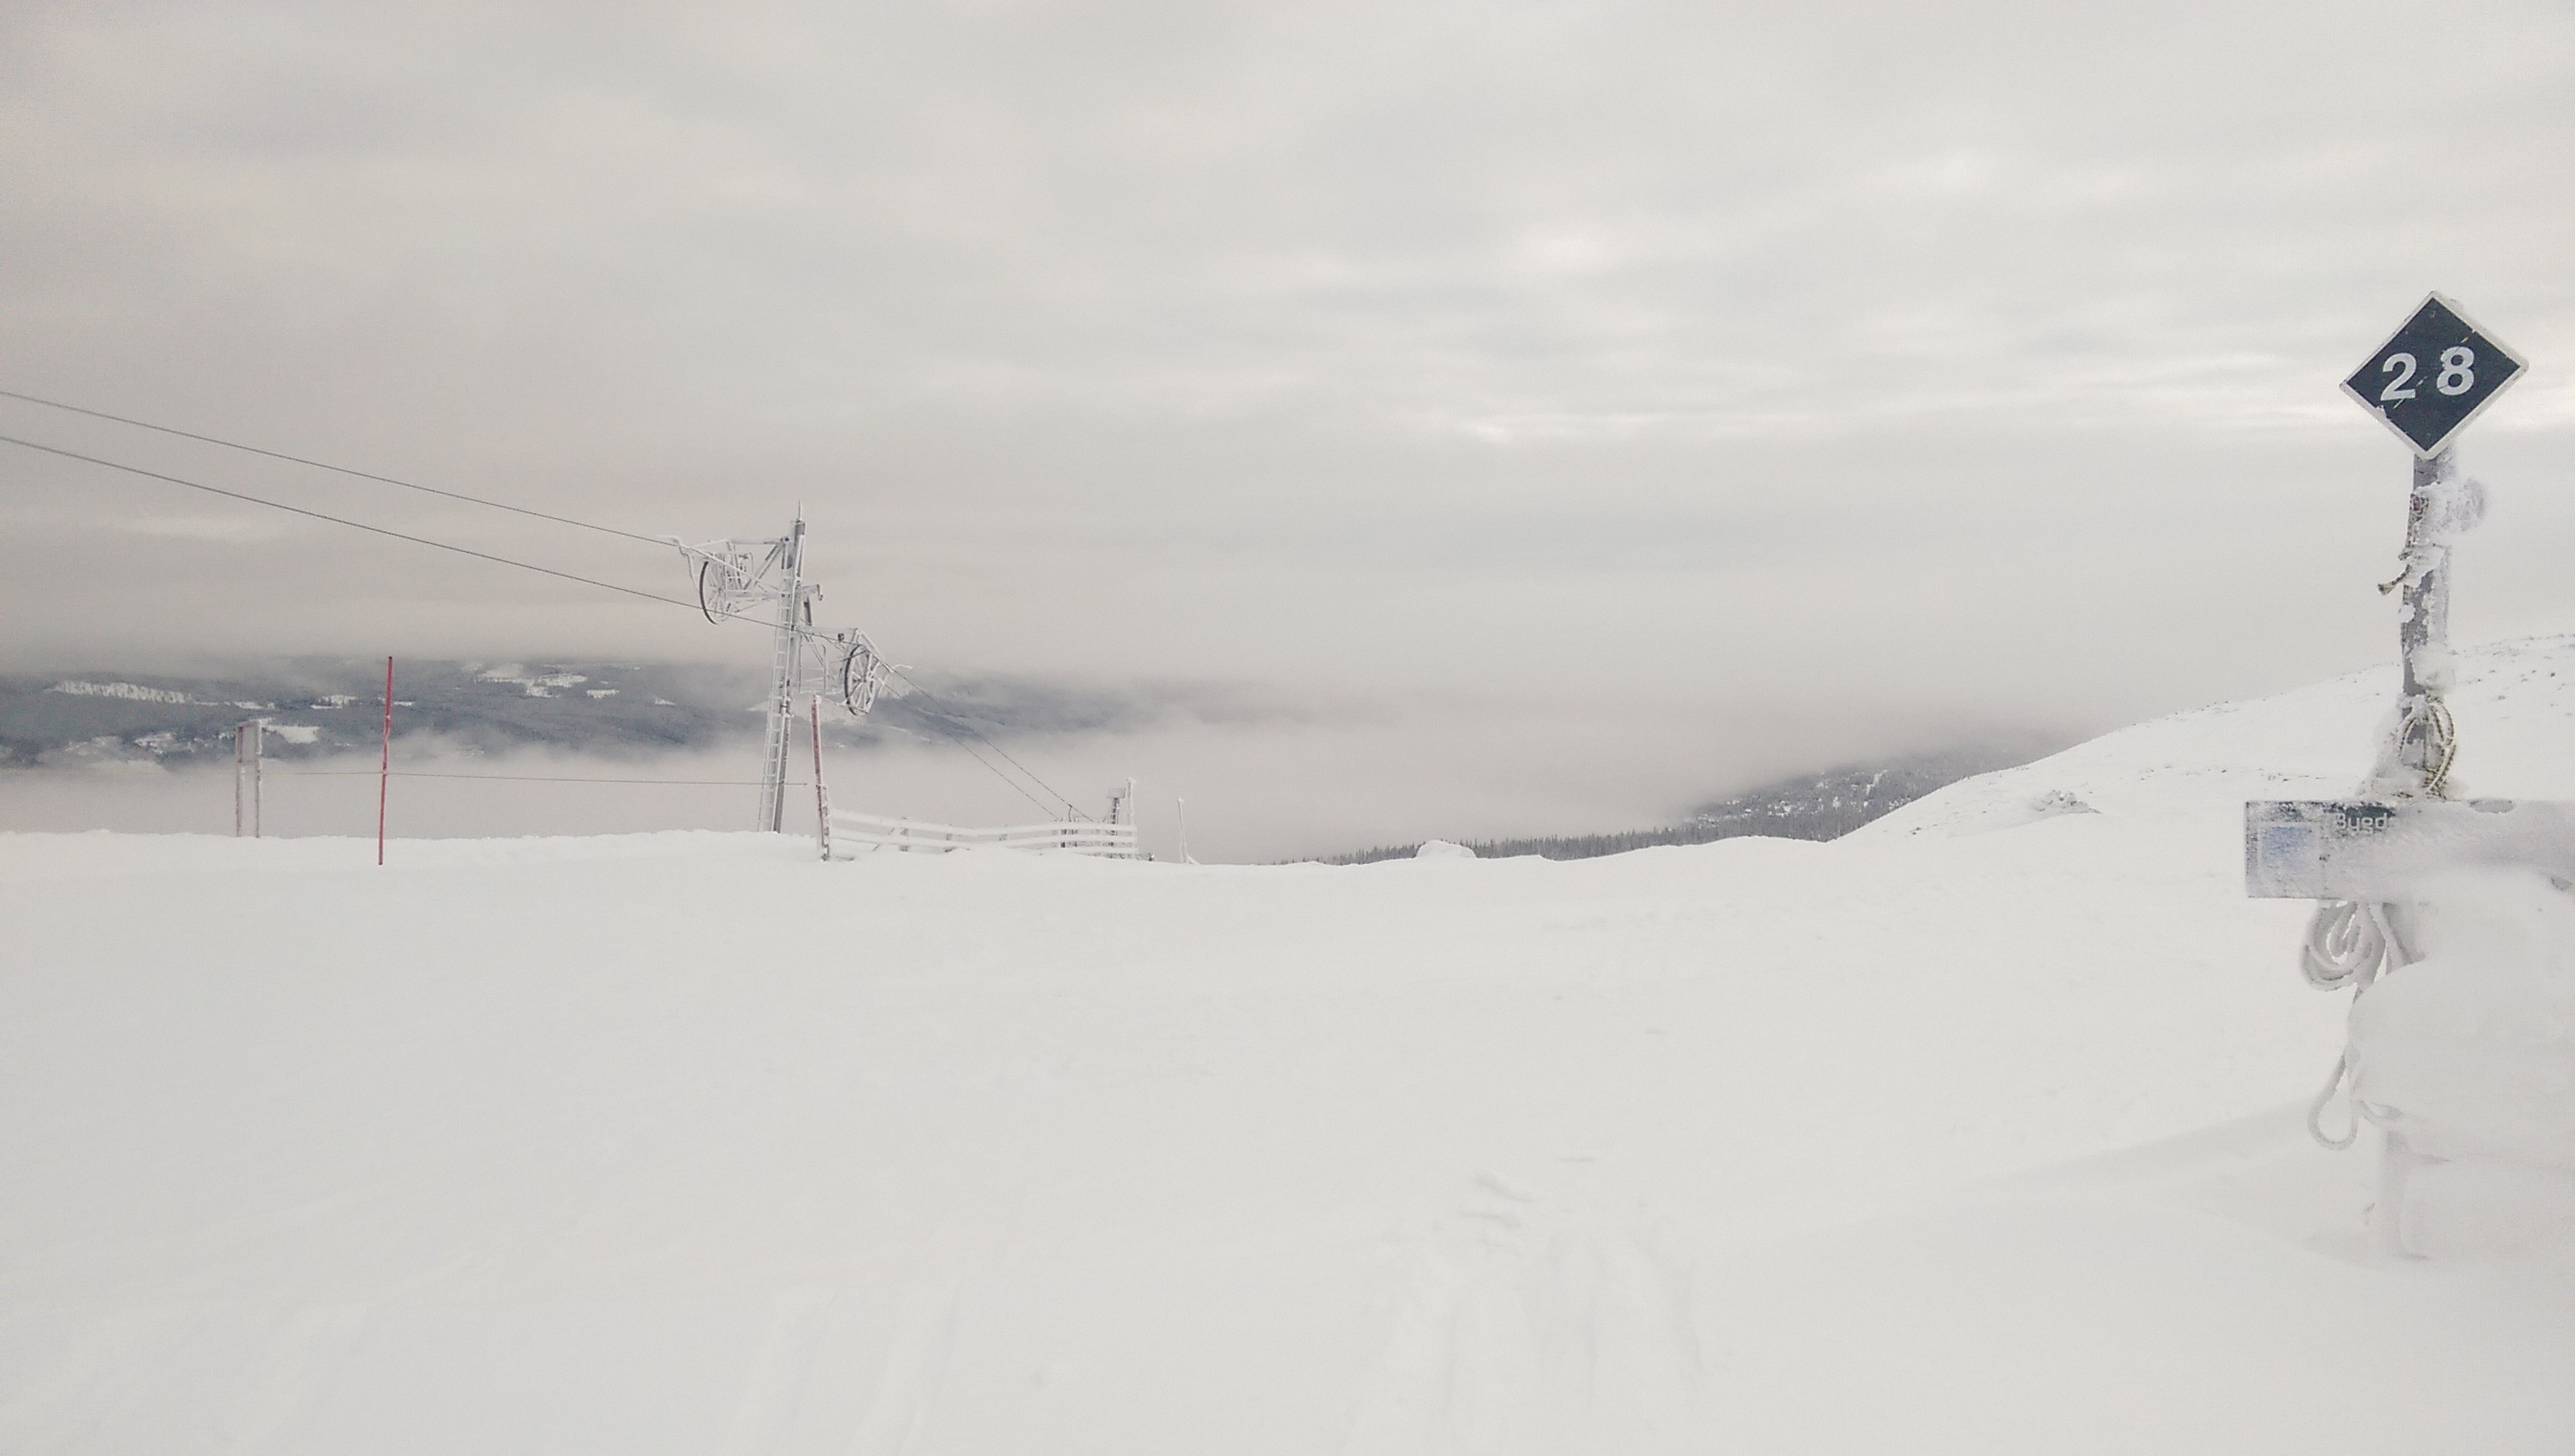
snow, winter, ice, weather, season, ski, blizzard, freezing, trysil, black run, ski trails, slalom, winter storm